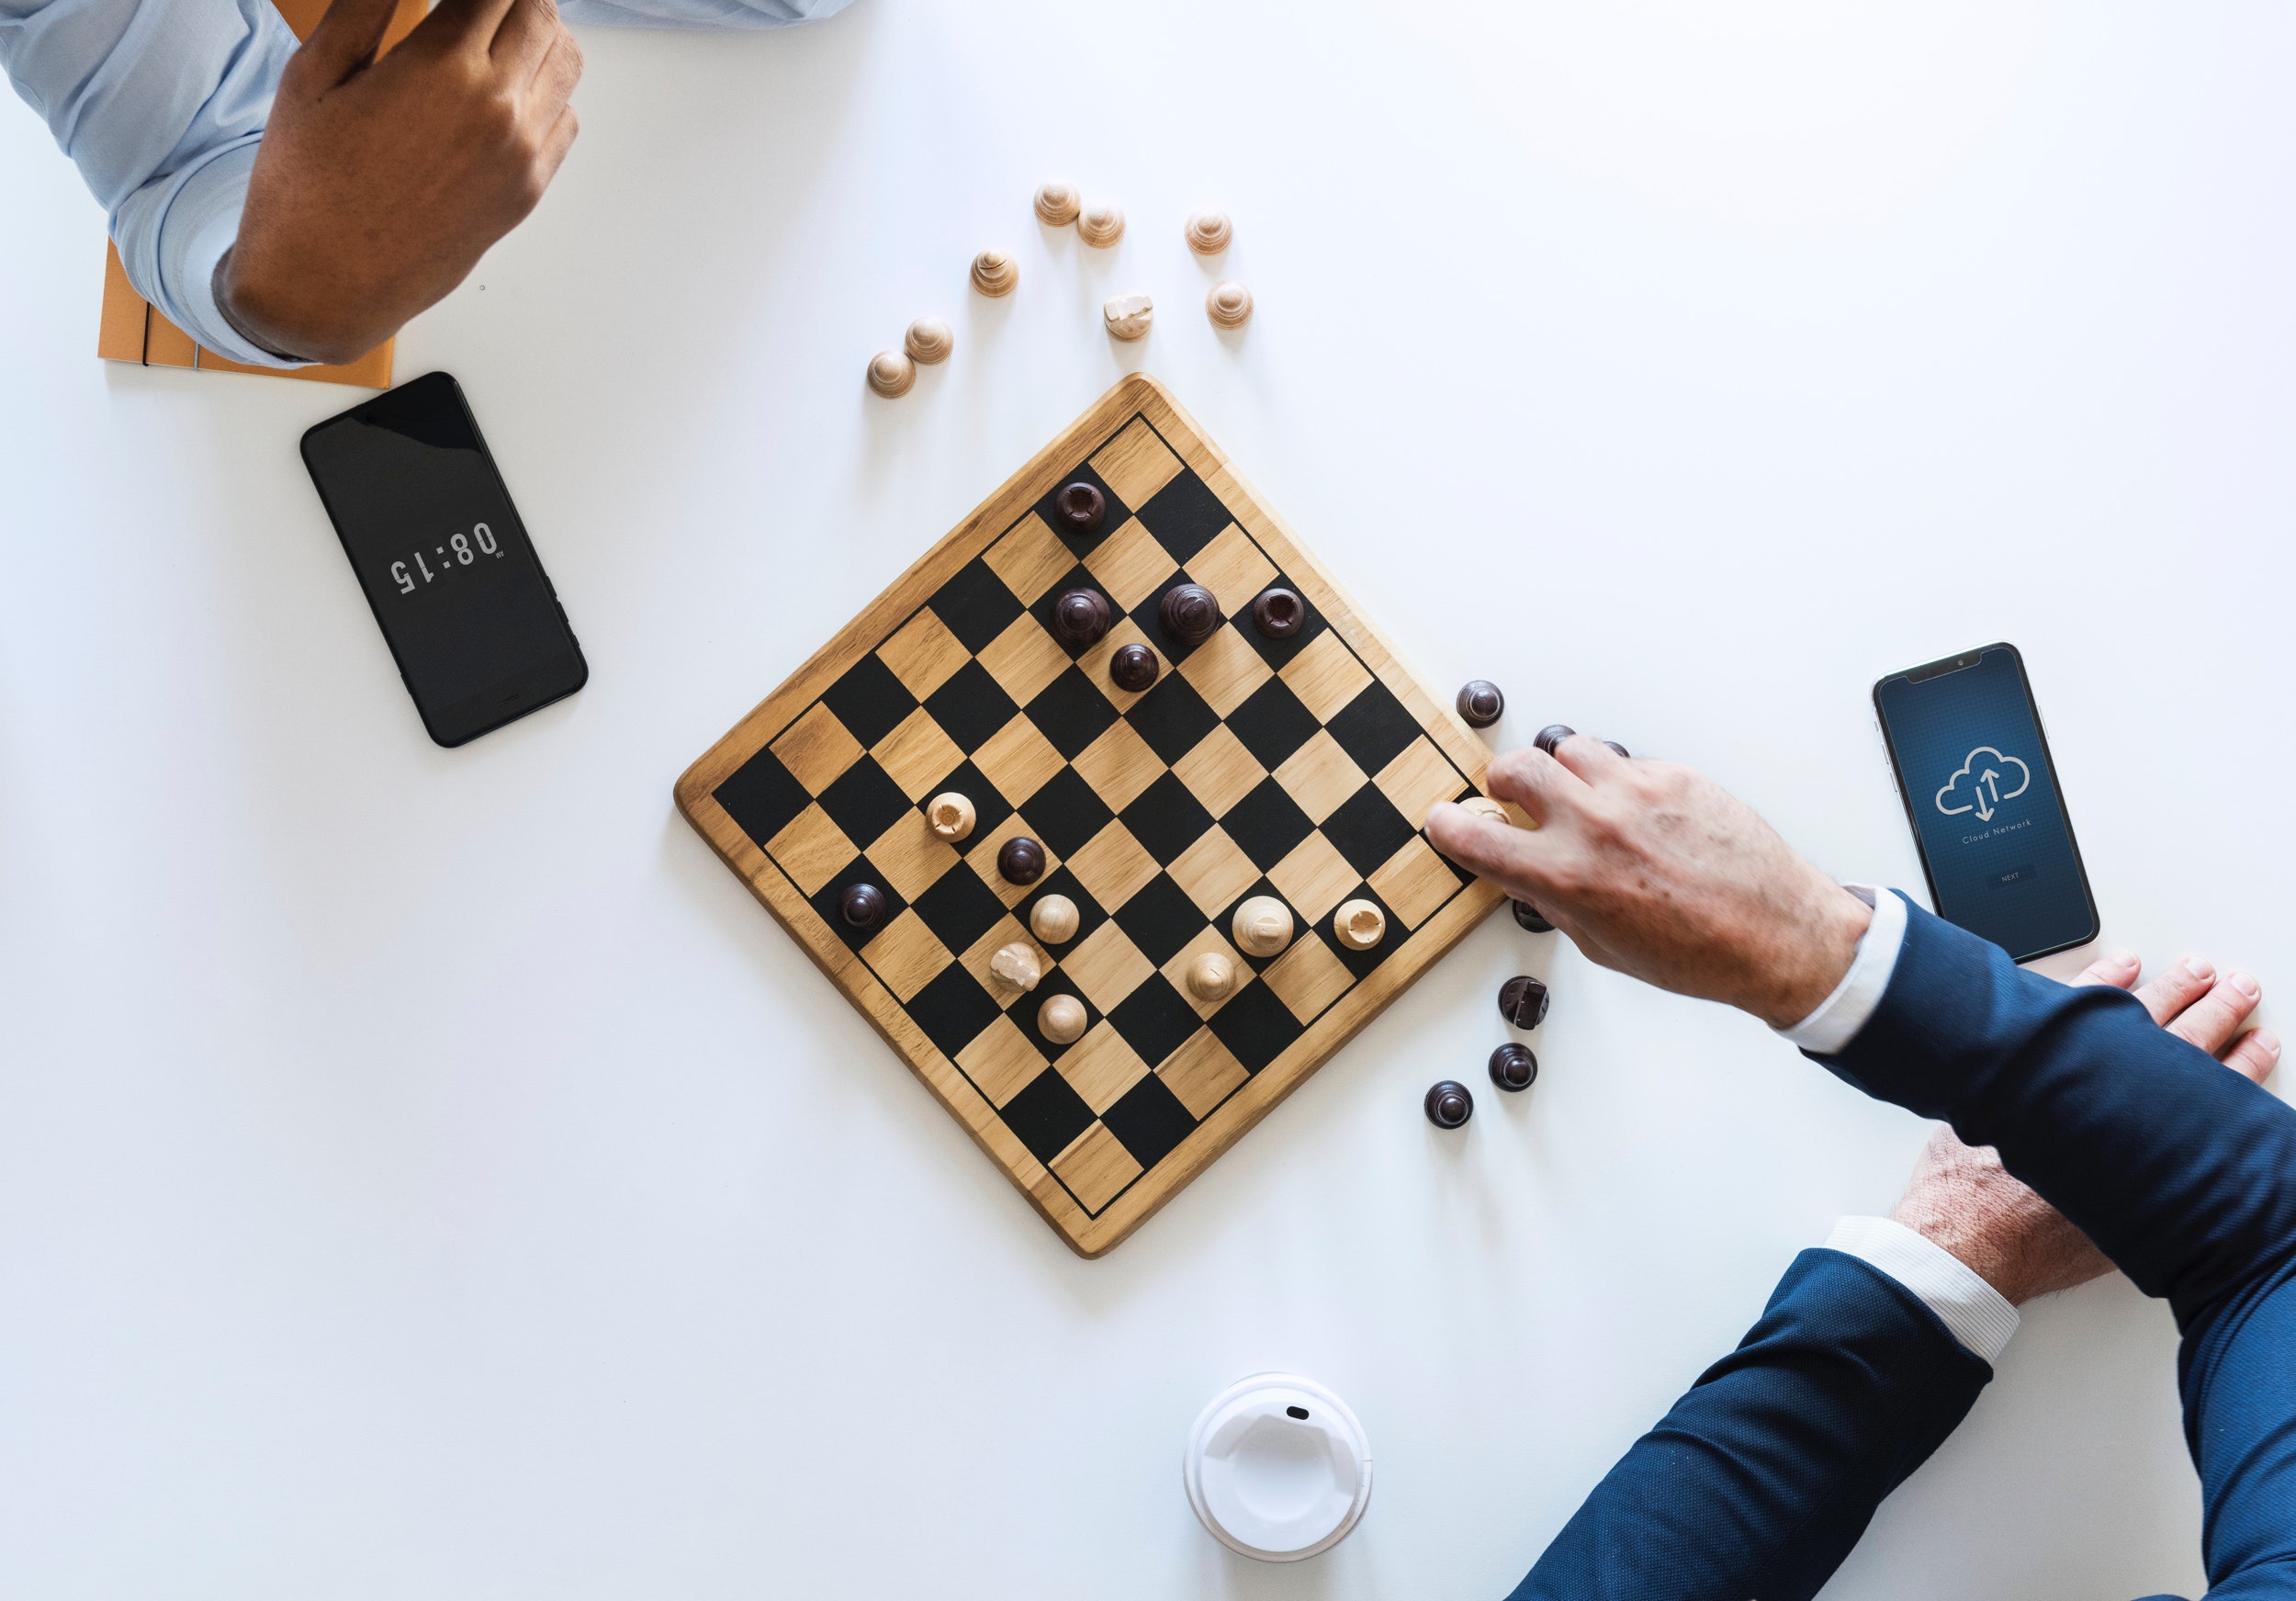
games, chessboard, indoor games and sports, board game, chess, recreation, play, design, tabletop game, room, english draughts, pattern